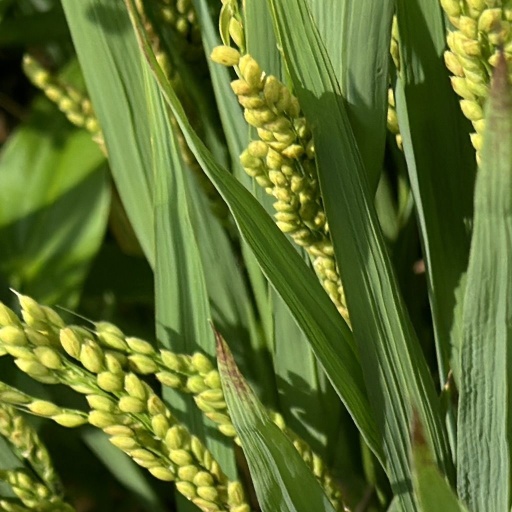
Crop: rice